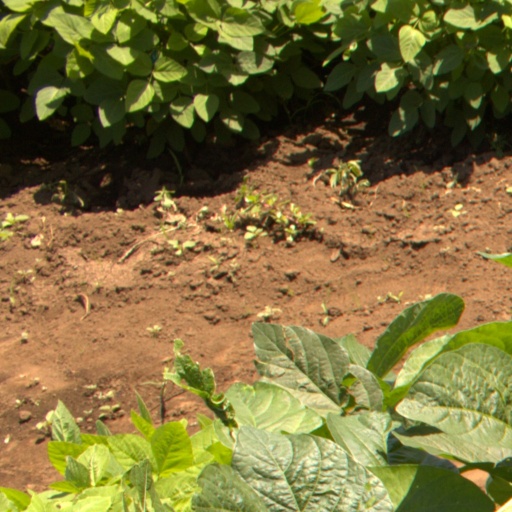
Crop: soybean